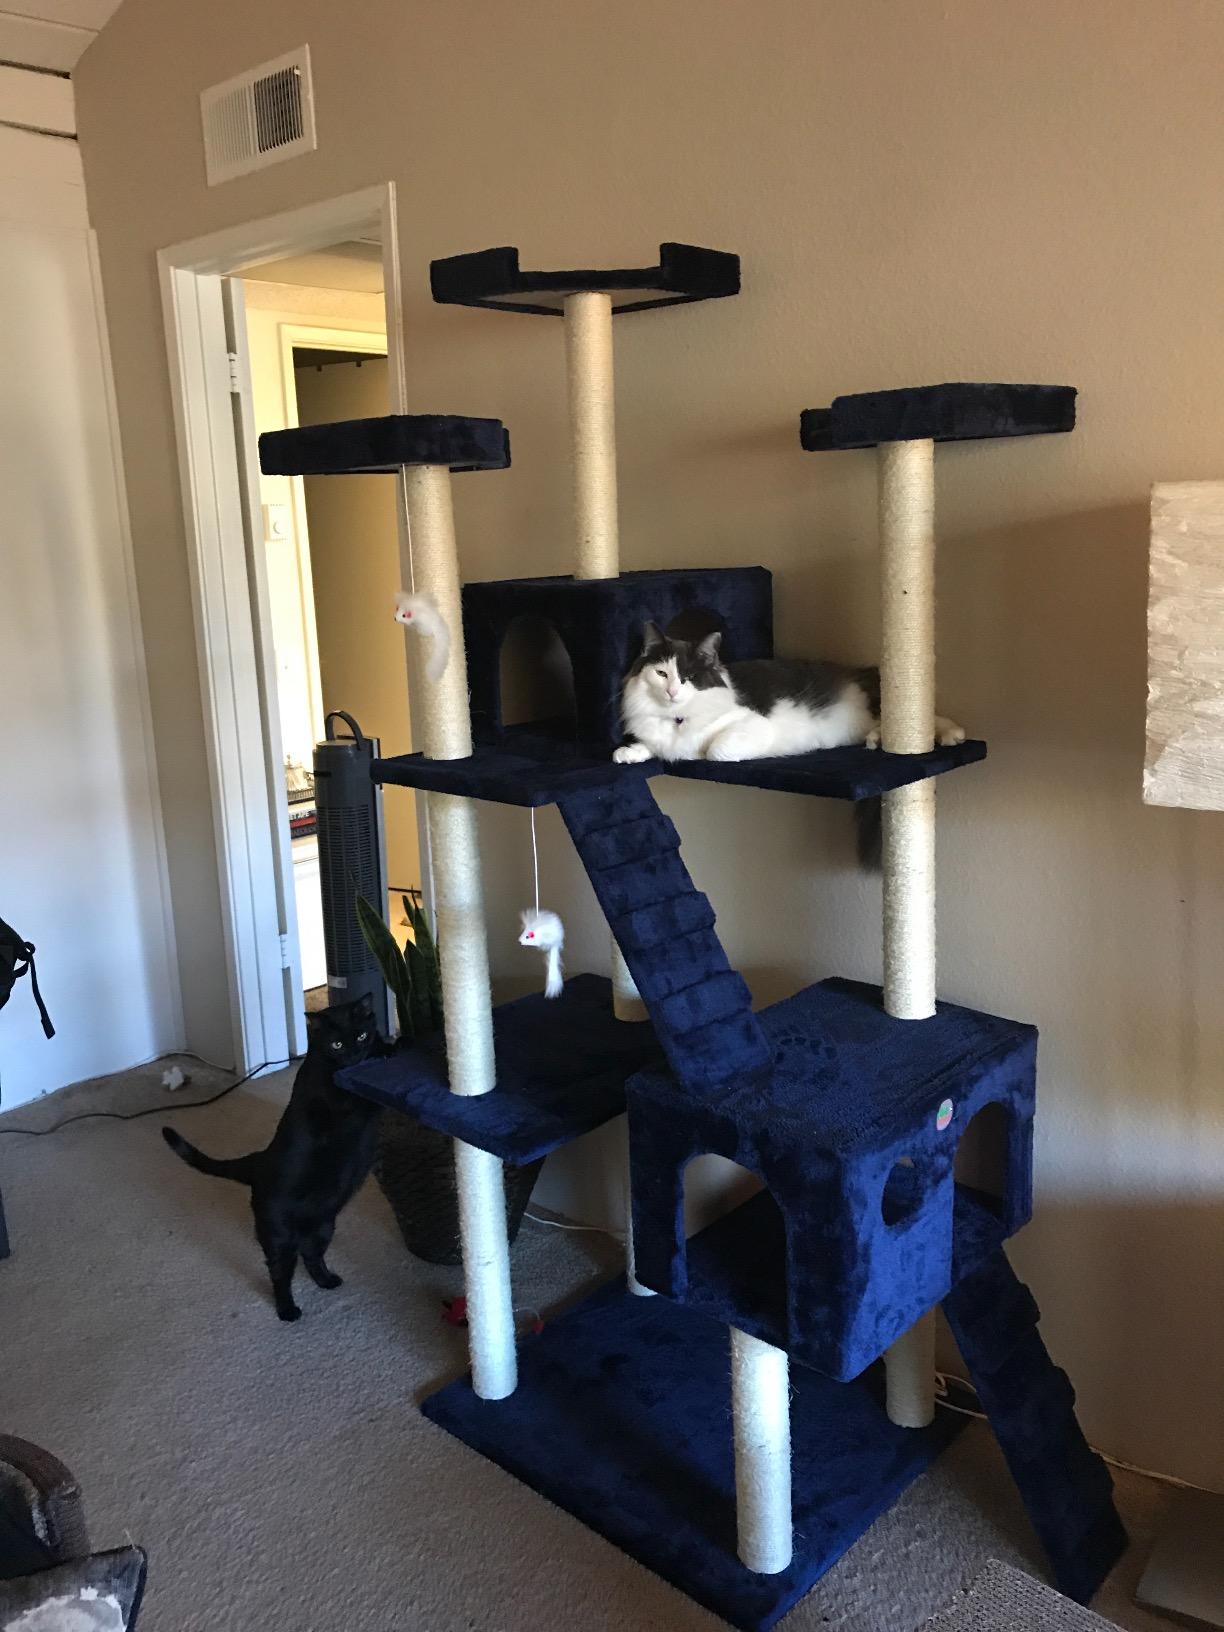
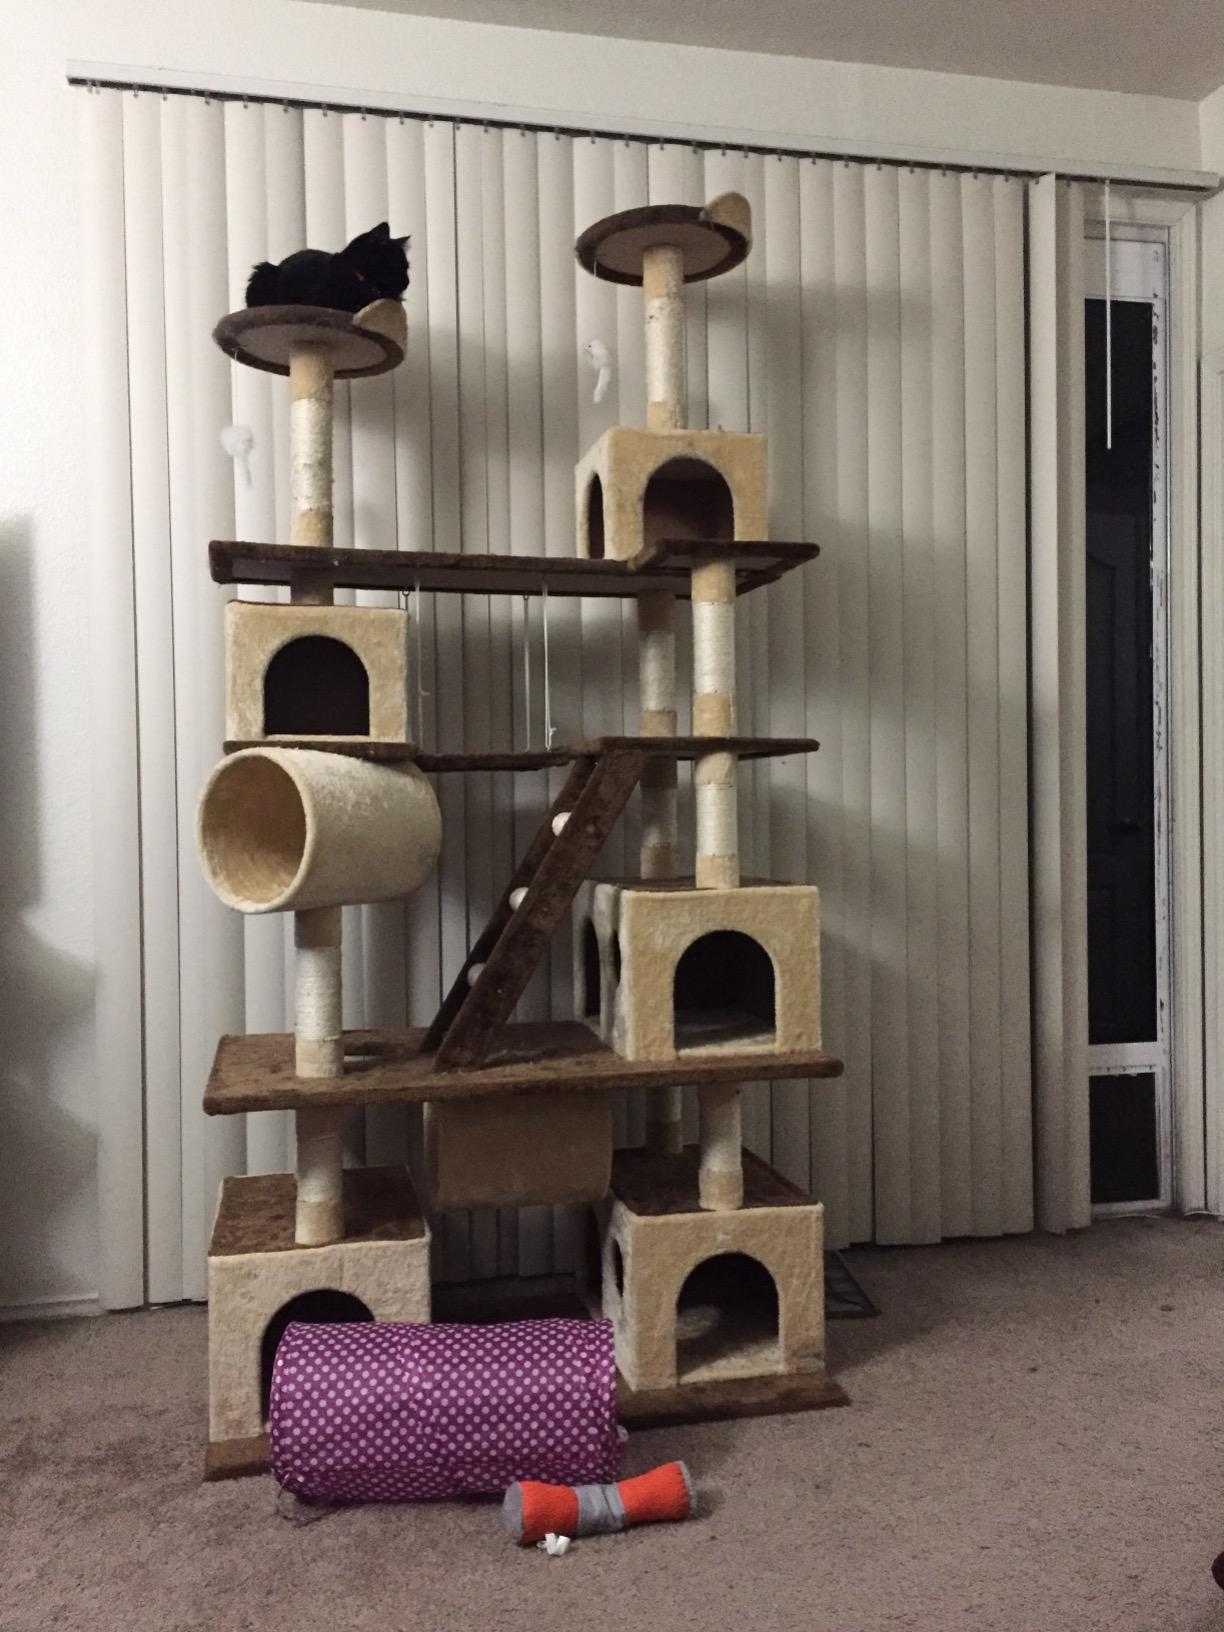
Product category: items_cat tree
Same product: no